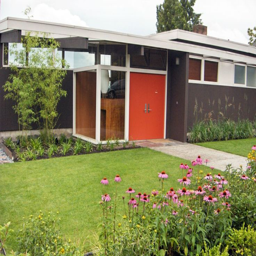
cool house , but i 'm looking at that row of flowers by the street .